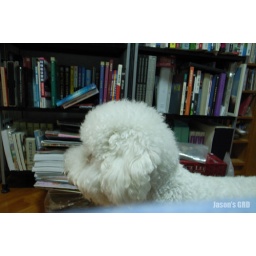
My dor dor in front of book shelf as if he could read.